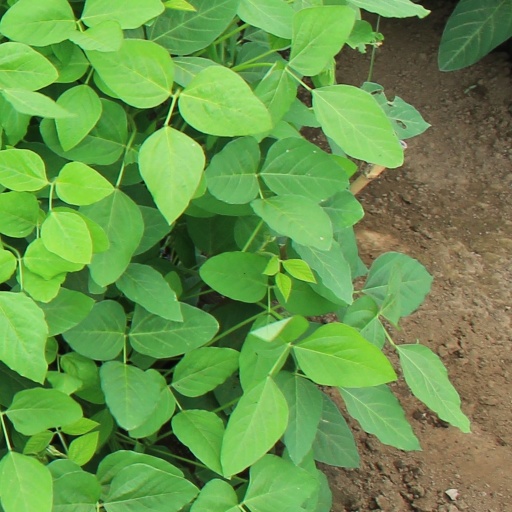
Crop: soybean